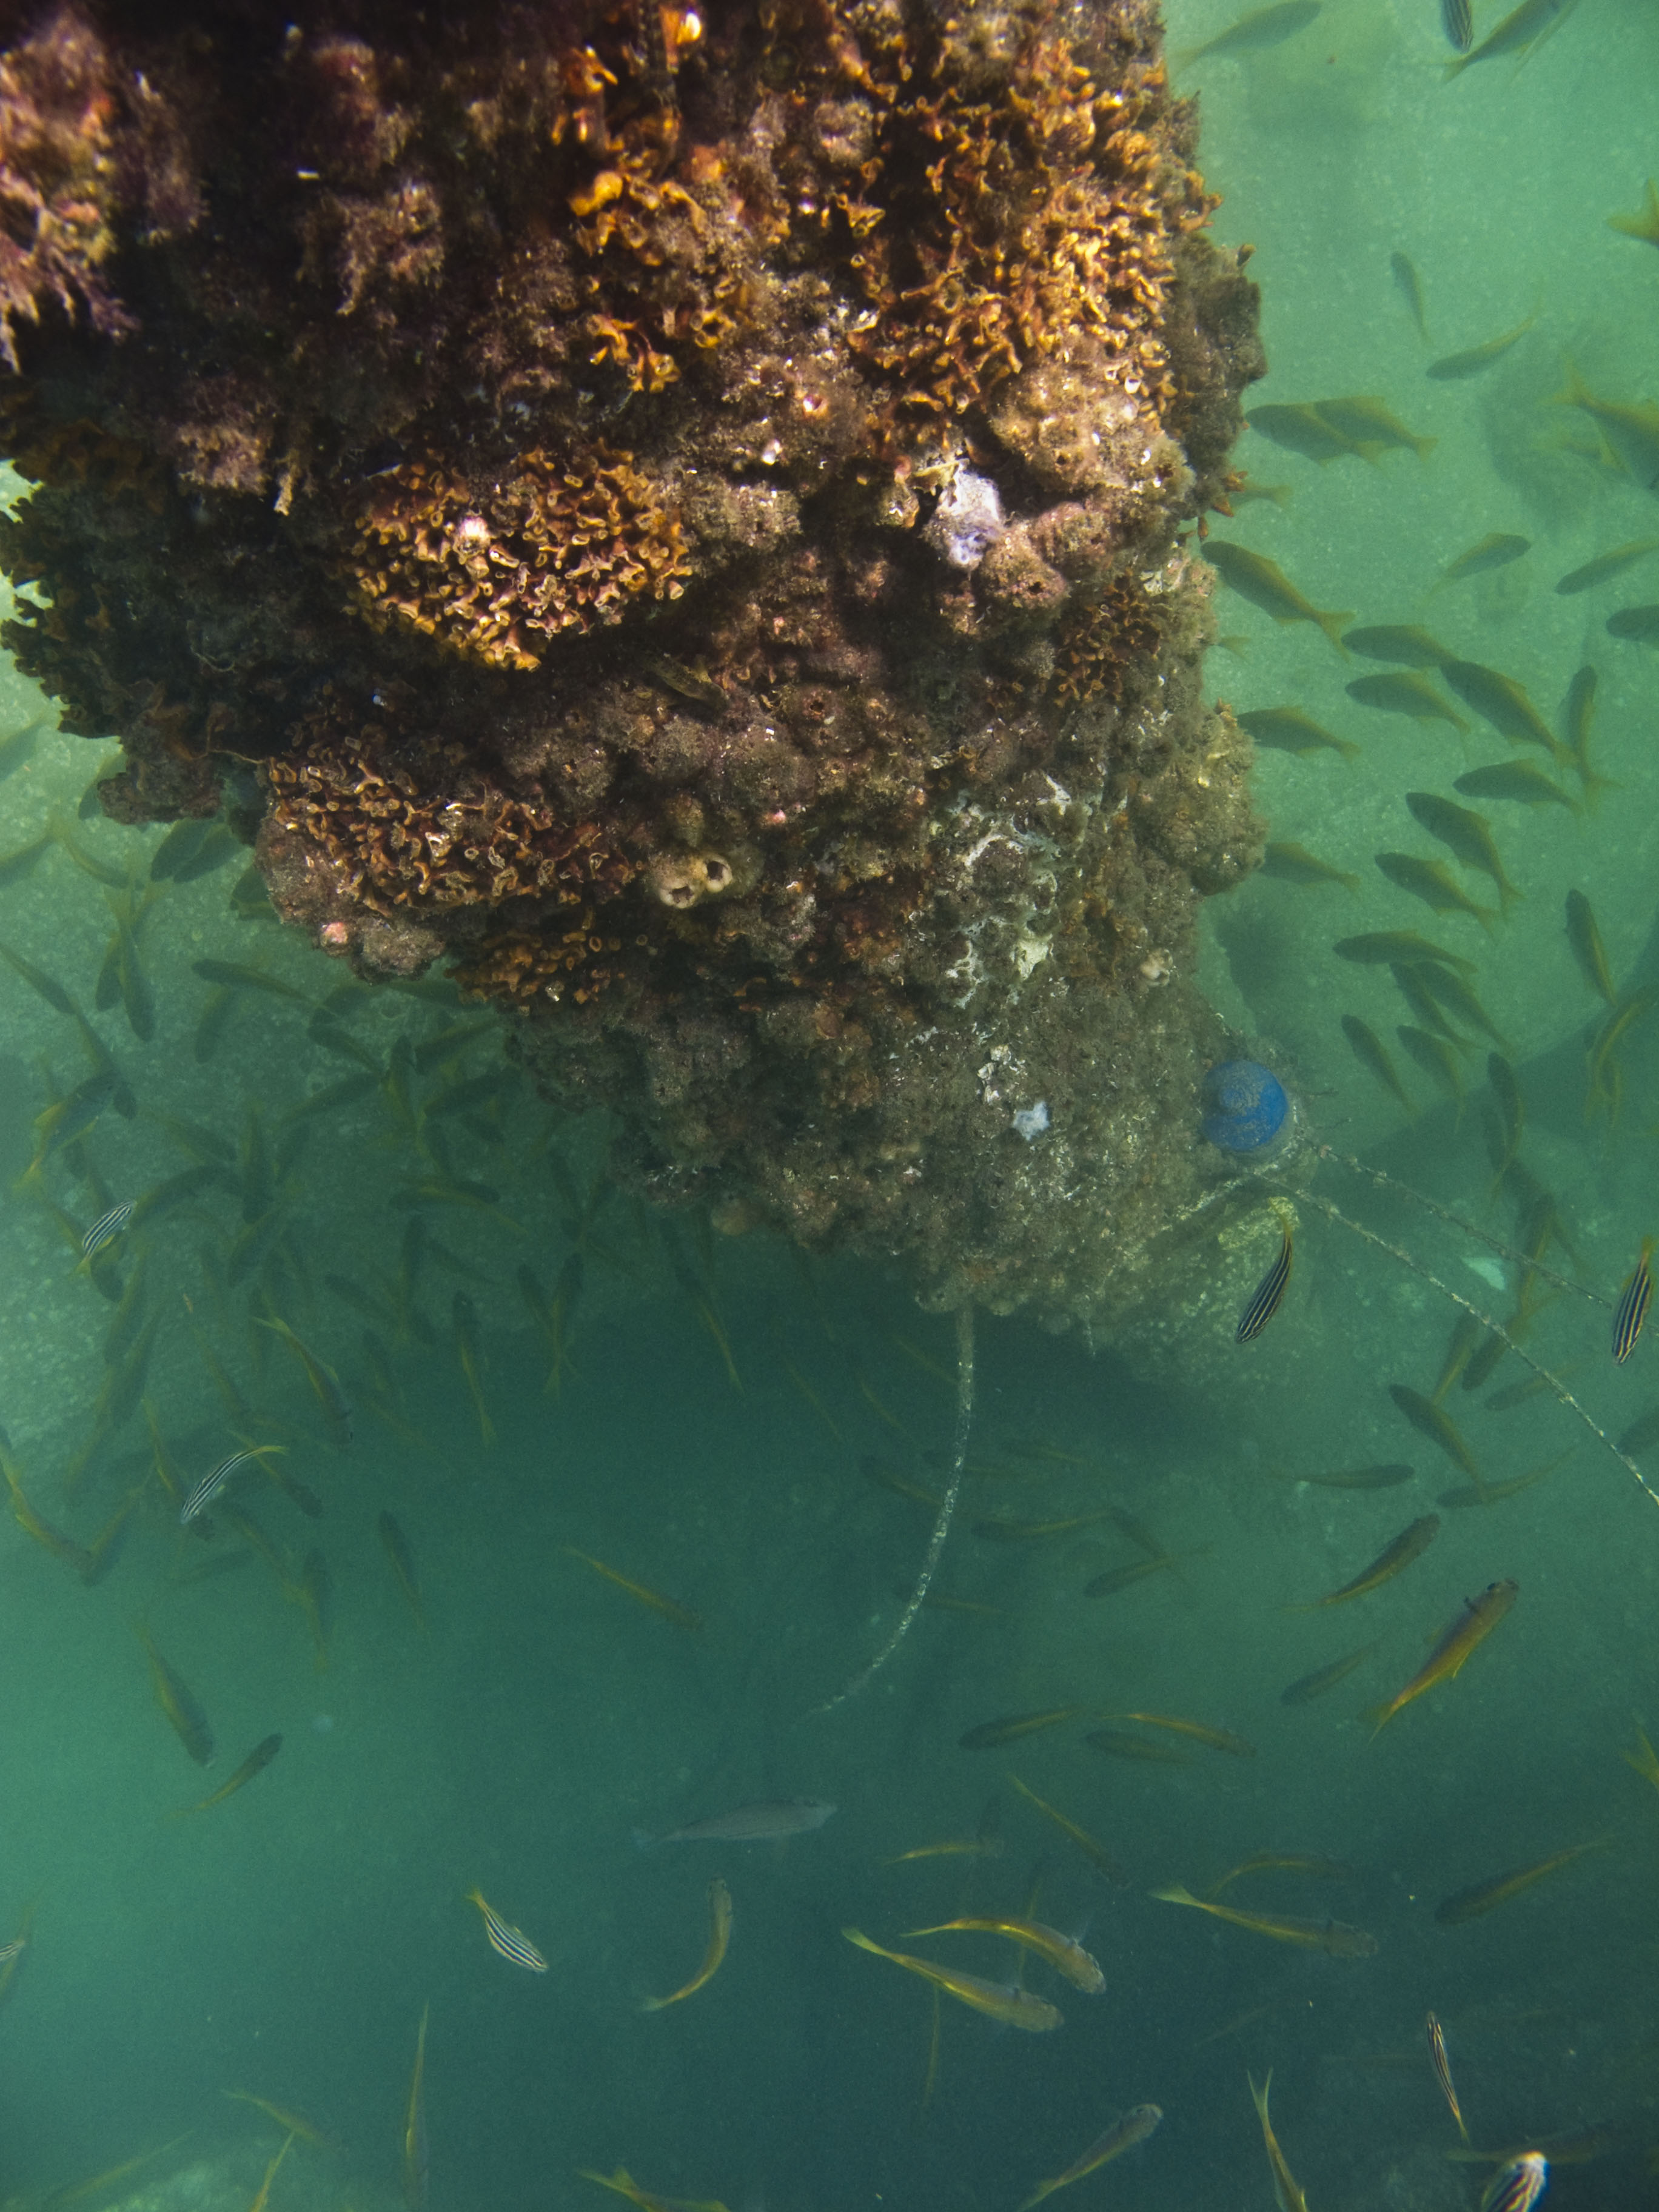
sea, water, ocean, photography, diving, underwater, reflection, column, sydney, biology, seaweed, fish, coral, coral reef, reef, australia, nsw, rocks, algae, under, school, snorkeling, snorkelling, fairlight, marine biology